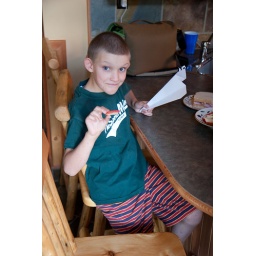
Thanks to the loft, paper airplanes were very popular in the cabin.